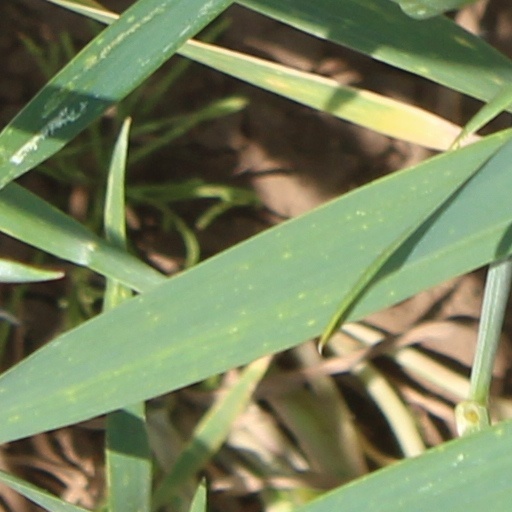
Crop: wheat